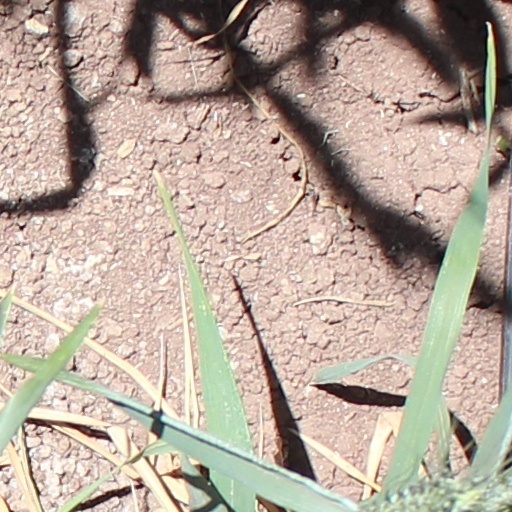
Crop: wheat